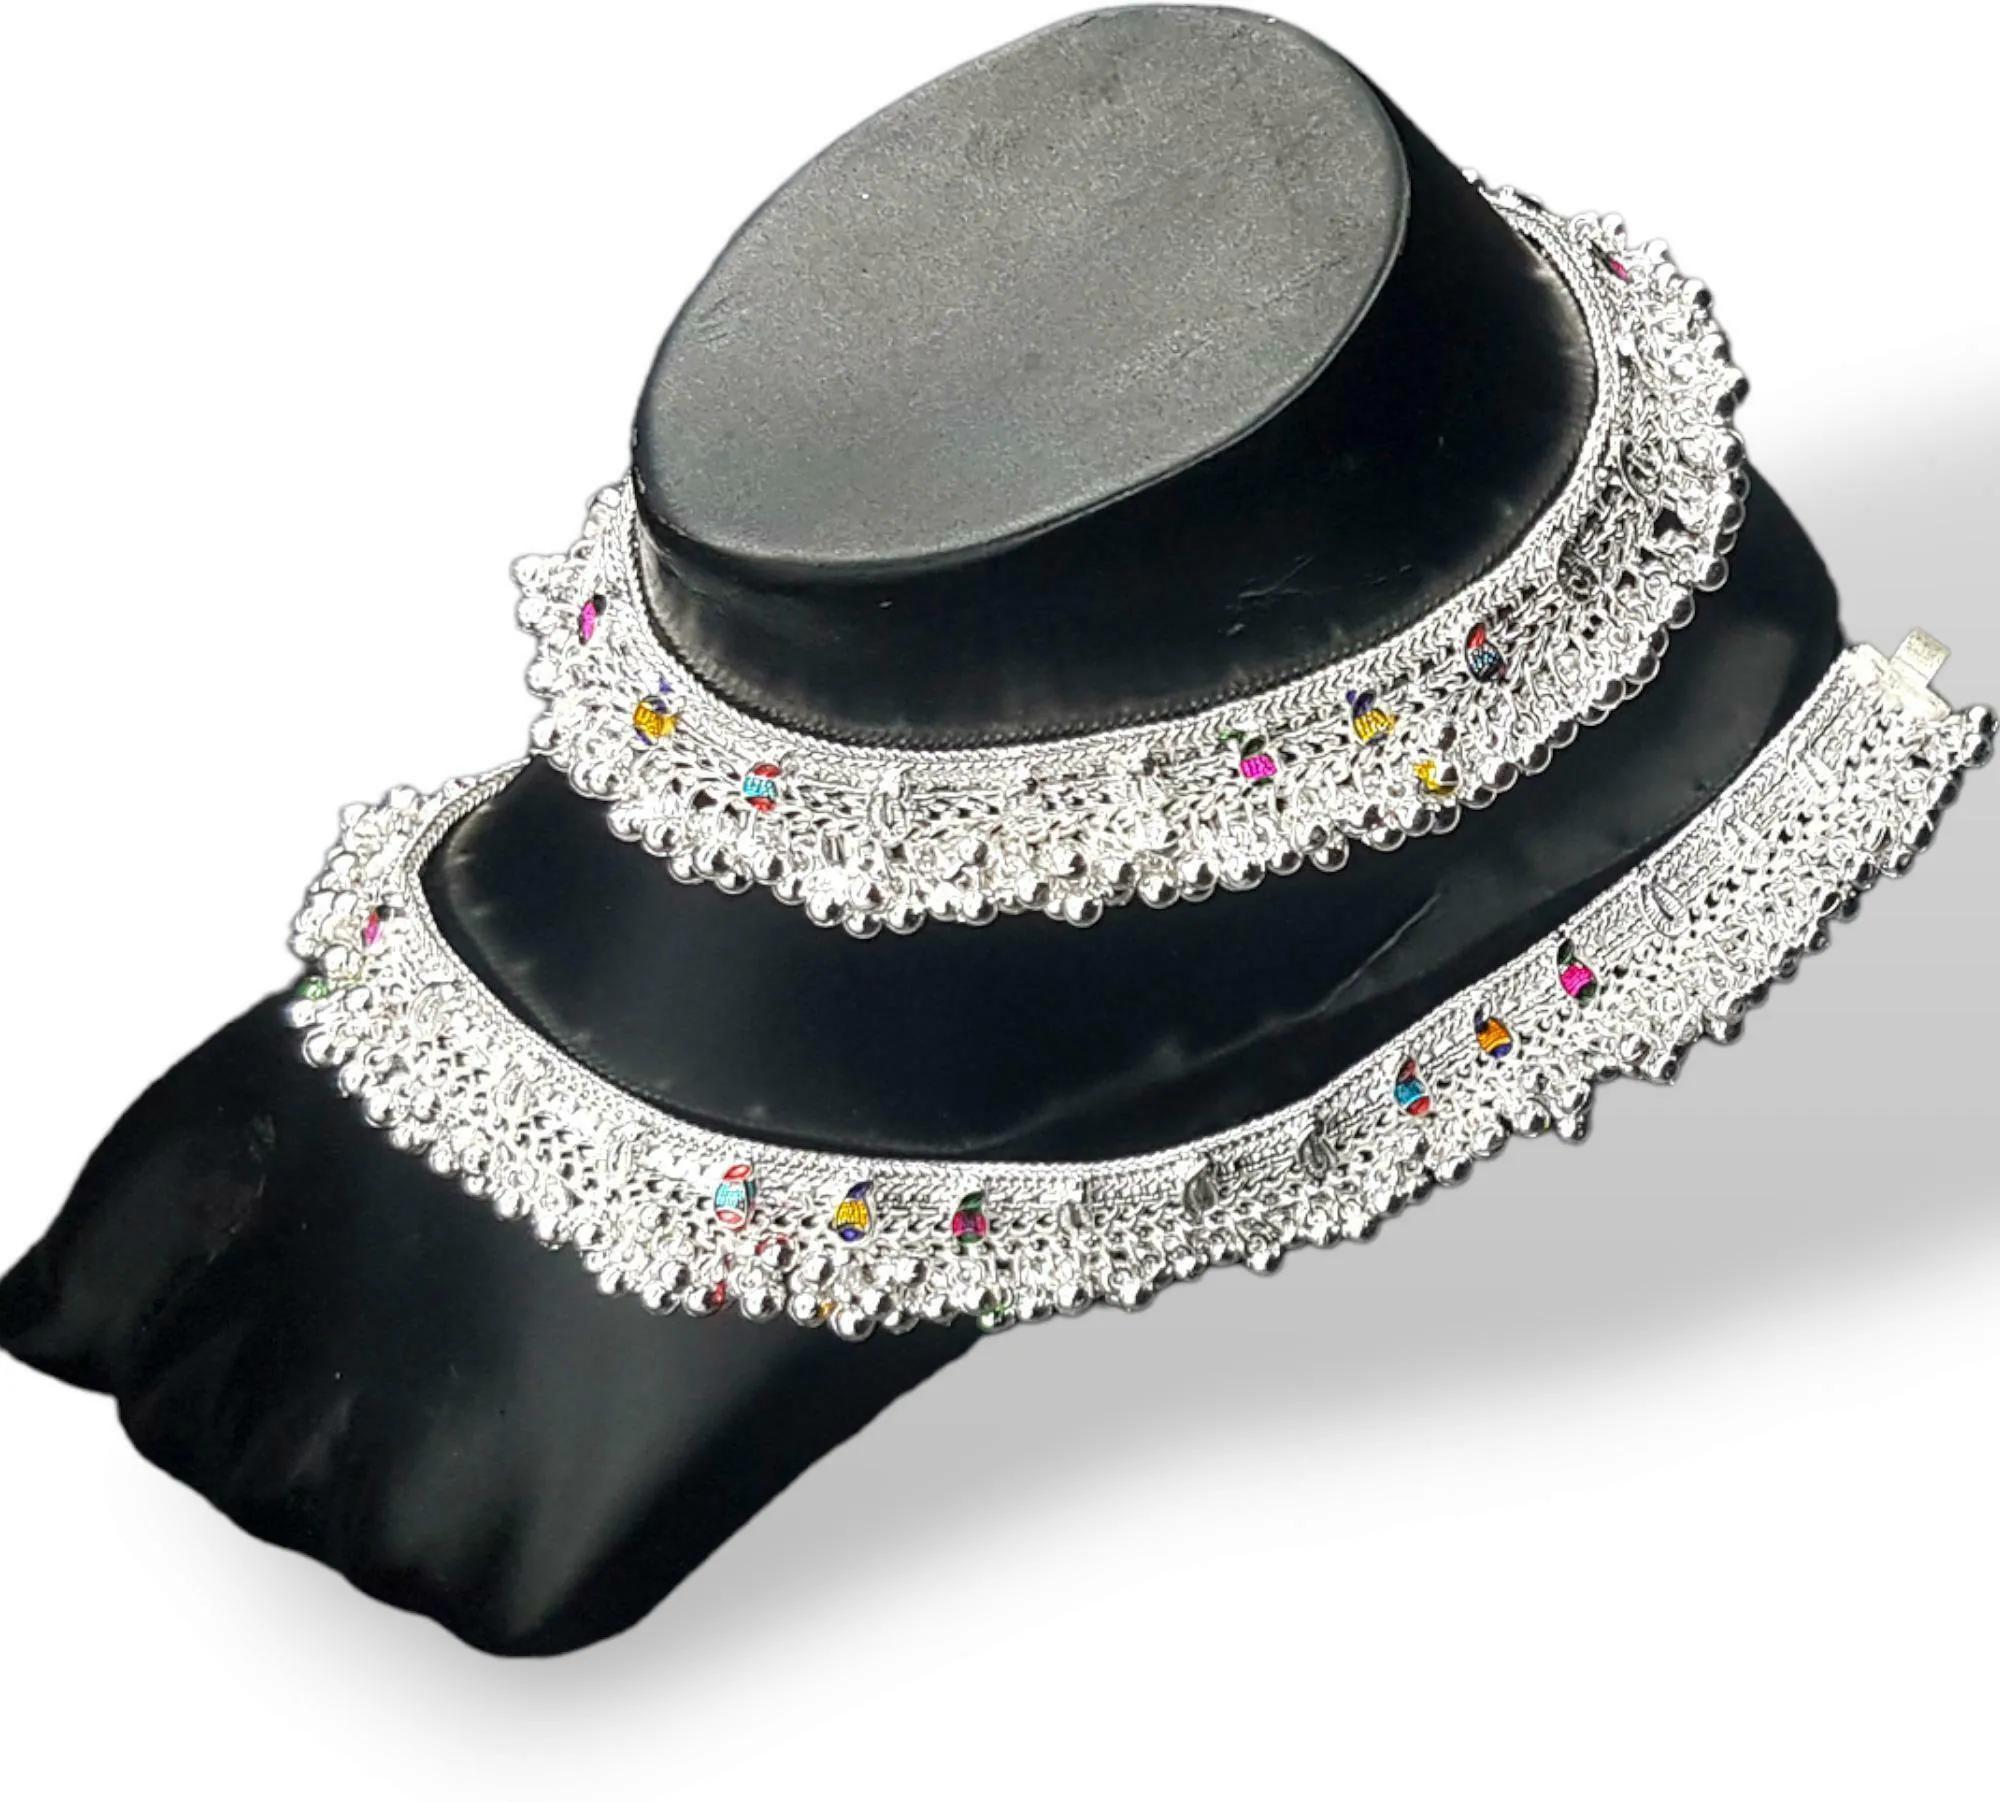
BR Ornaments Sizzling Glittering Women Anklets & Toe Rings Alloy Anklet (Pack of 2)
Type: Anklet
Brand: BR Ornaments
Price: Rs. 449
 This silver anklet looks good with all indian outfitsor traditional outfits suitable girls and women of all ages. grab this pair of anklets, you will feel stylish ankle and shining silver anklet will make beautiful, you must buy the sns traders anklets you will never go wrong with the latest design, fancy anklets in silver jewellery.